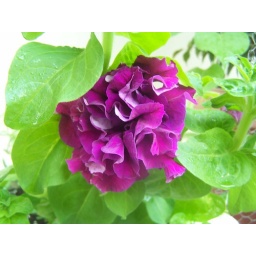
flowers at my home in trinidad &amp;amp; tobago &amp;quot;Double Petunia&amp;quot;